Ronald A. Marks

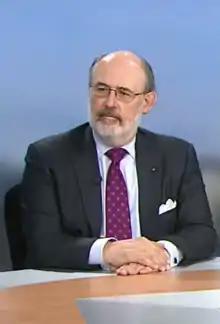
Ronald Anthony Marks

Ronald Anthony Marks is a former senior Central Intelligence Agency official and Capitol Hill Staffer. He is currently chairman and CEO of ZPN Cyber and National Security Strategies and an academic focused on Cyber and Intelligence policy issues. His book "Spying in America in the Post 9/11 World: Domestic Threat and the Need for Change," published by Praeger Publishing, focuses on the vast expansion of intelligence collection in America and the need for careful oversight.